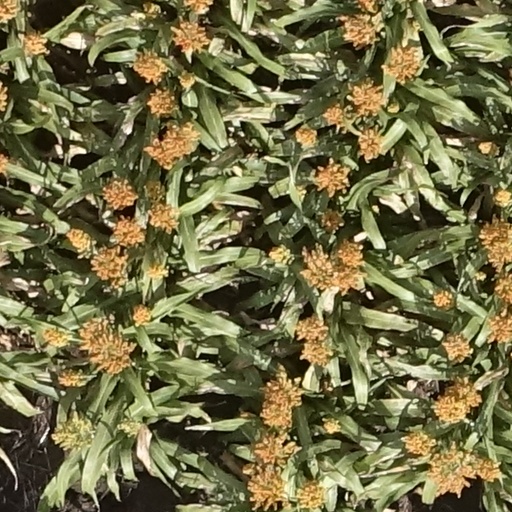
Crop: sorghum